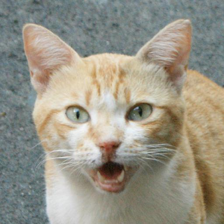
Label: animals